Culture of Quebec

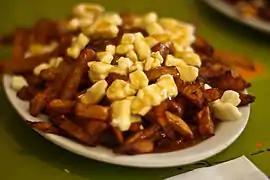
A classic poutine from La Banquise in Montreal

For many years a mostly rural society, Quebec has a tradition of craft art, including the making of stained glass windows, as exemplified in the art of Marcelle Ferron.